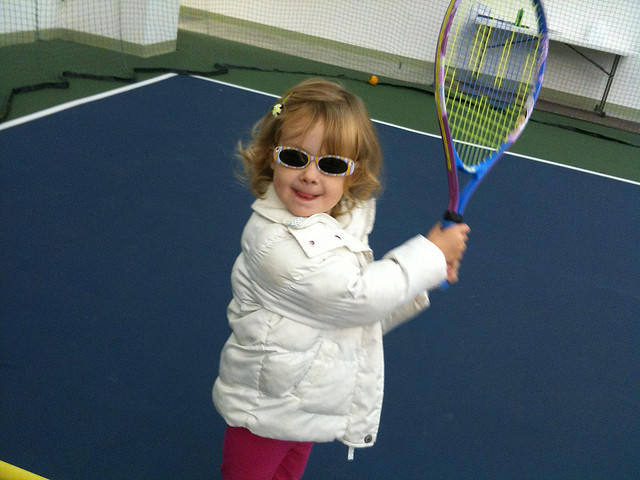
đứa trẻ cầm vợt tennis chơi trong nhà